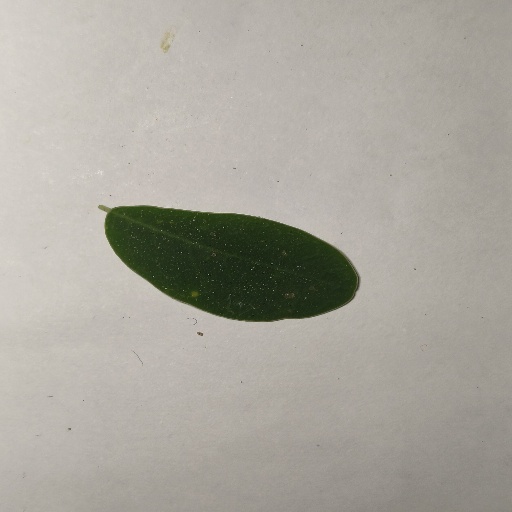
Species: Sojina
Leaf condition: Healthy Leaf